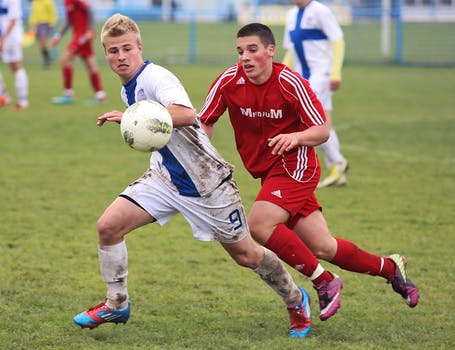
Label: No Watermark